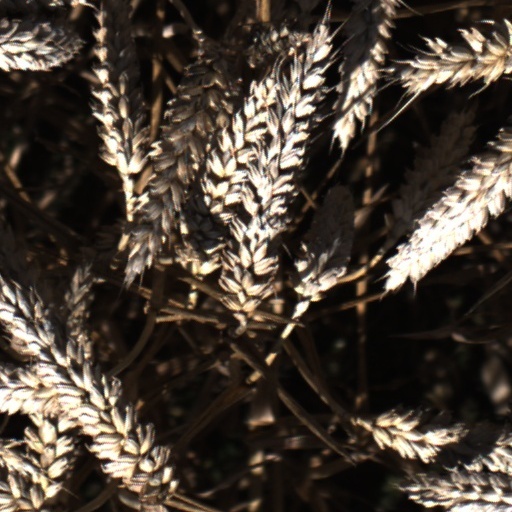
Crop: wheat